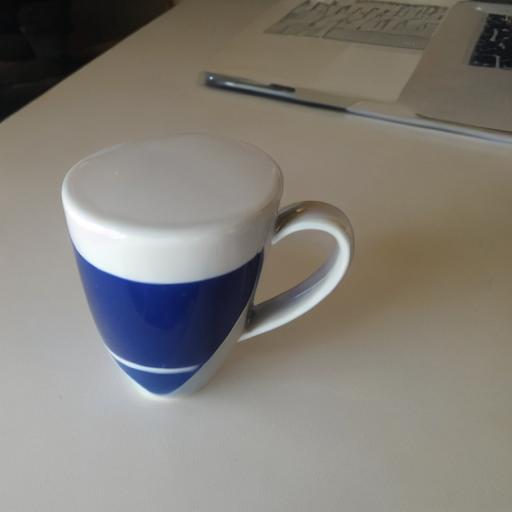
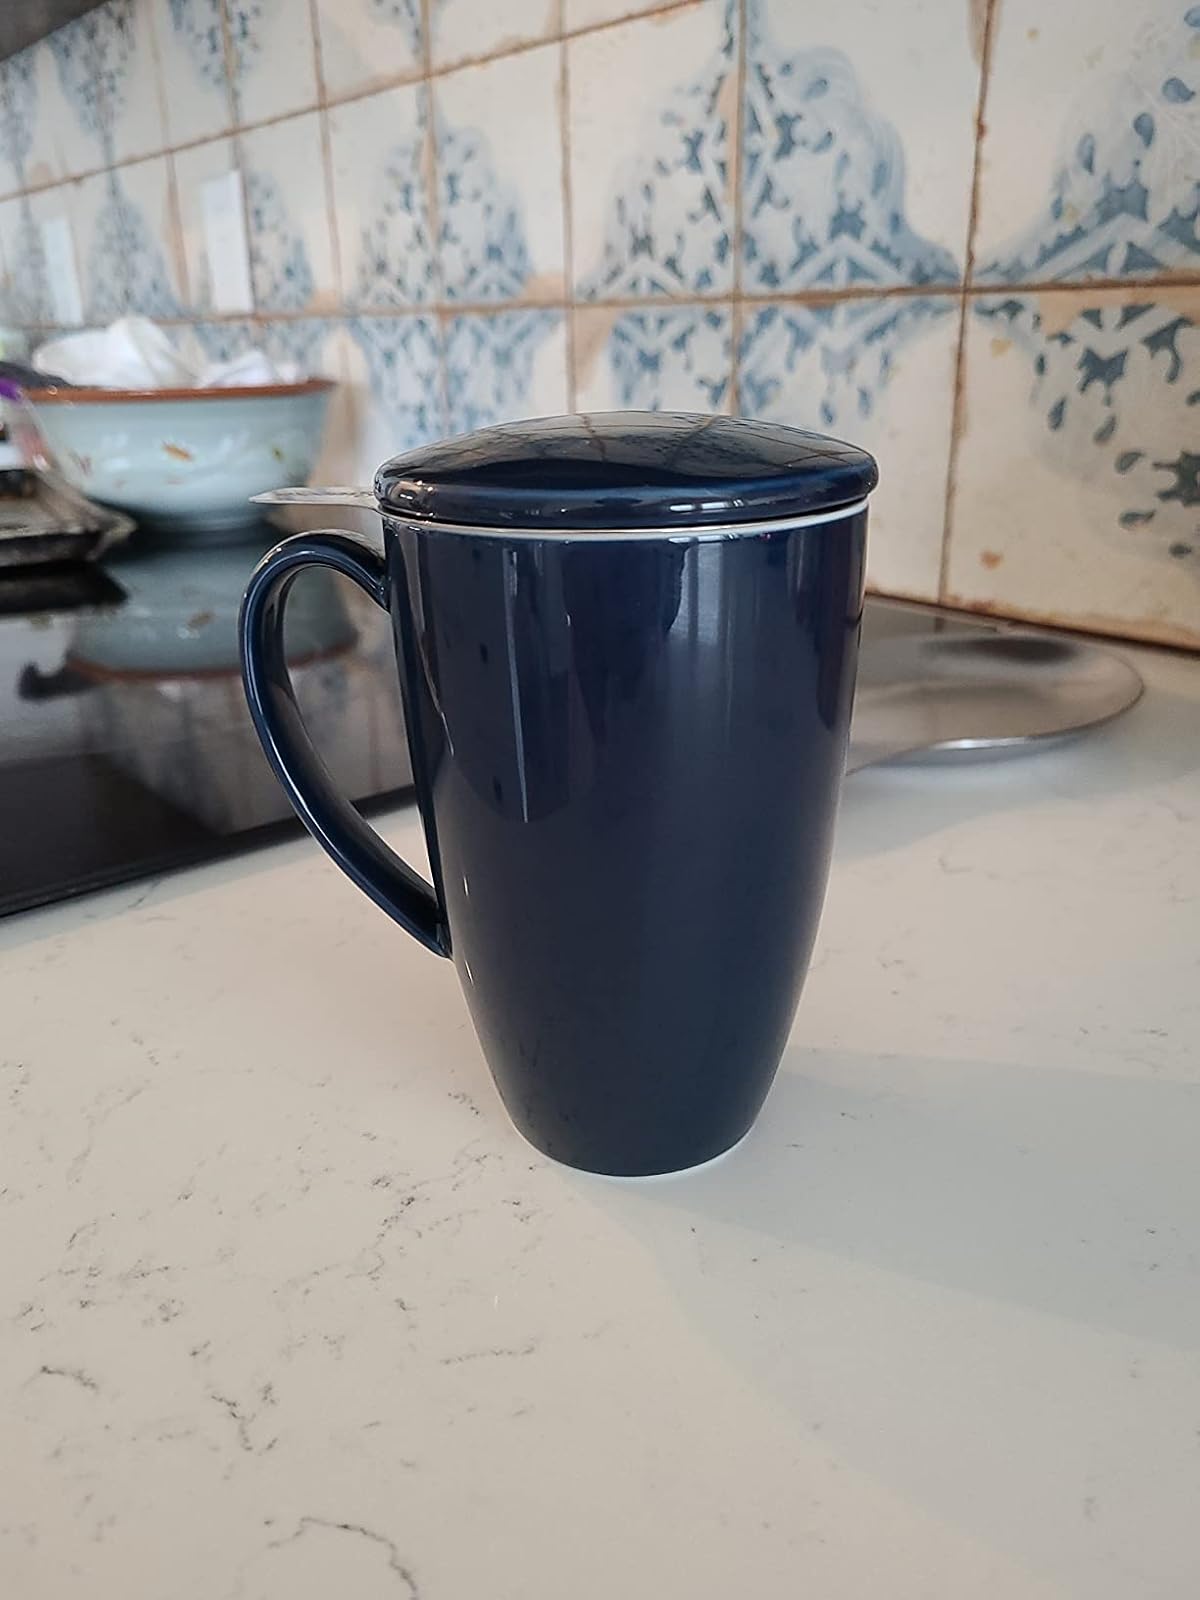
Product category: items_mug
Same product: no